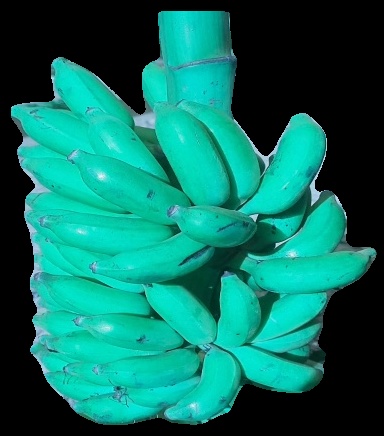
Variety: elakki-bale
Grade: grade3